Lithium–air battery

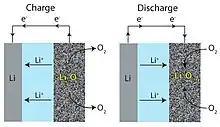
Schematic of lithium–air battery charge and discharge cycles

In general lithium ions move between the anode and the cathode across the electrolyte. Under discharge, electrons follow the external circuit to do electric work and the lithium ions migrate to the cathode. During charge the lithium metal plates onto the anode, freeing at the cathode. Both non-aqueous (with LiO or LiO as the discharge products) and aqueous (LiOH as the discharge product) Li-O batteries have been considered. The aqueous battery requires a protective layer on the negative electrode to keep the Li metal from reacting with water.